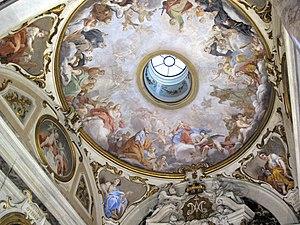
Matteo Bonechi est un peintre italien de fresques baroques, actif dans sa ville natale et ses alentours lors des premières décennies du XVIIIᵉ siècle. Il décore à Florence de nombreuses églises et palais de ses fresques aux sujets religieux, allégoriques et mythologiques.